Hanfparade

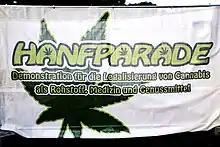
Hanfparade 2015

The Hanfparade took place on 6 August. The motto was "40 years are enough - no more narcotics law!".